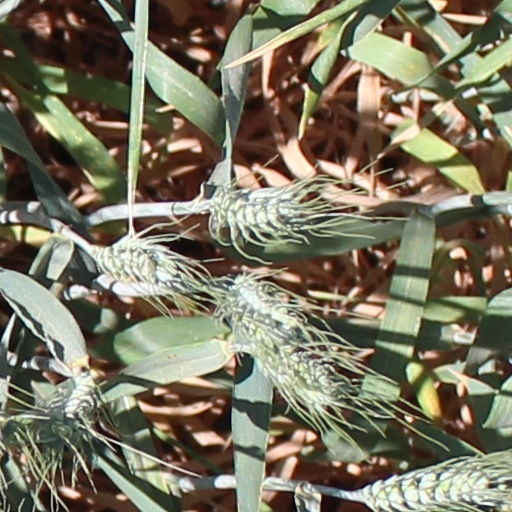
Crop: wheat